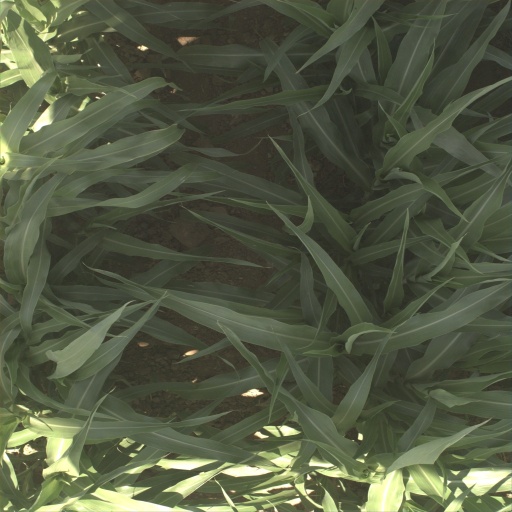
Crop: sorghum